Getter

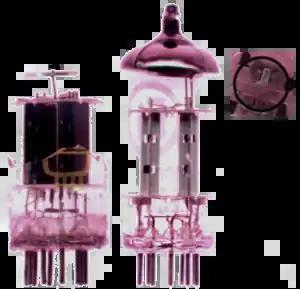

A getter is a deposit of reactive material that is placed inside a vacuum system to complete and maintain the vacuum. When gas molecules strike the getter material, they combine with it chemically or by adsorption. Thus the getter removes small amounts of gas from the evacuated space. The getter is usually a coating applied to a surface within the evacuated chamber.